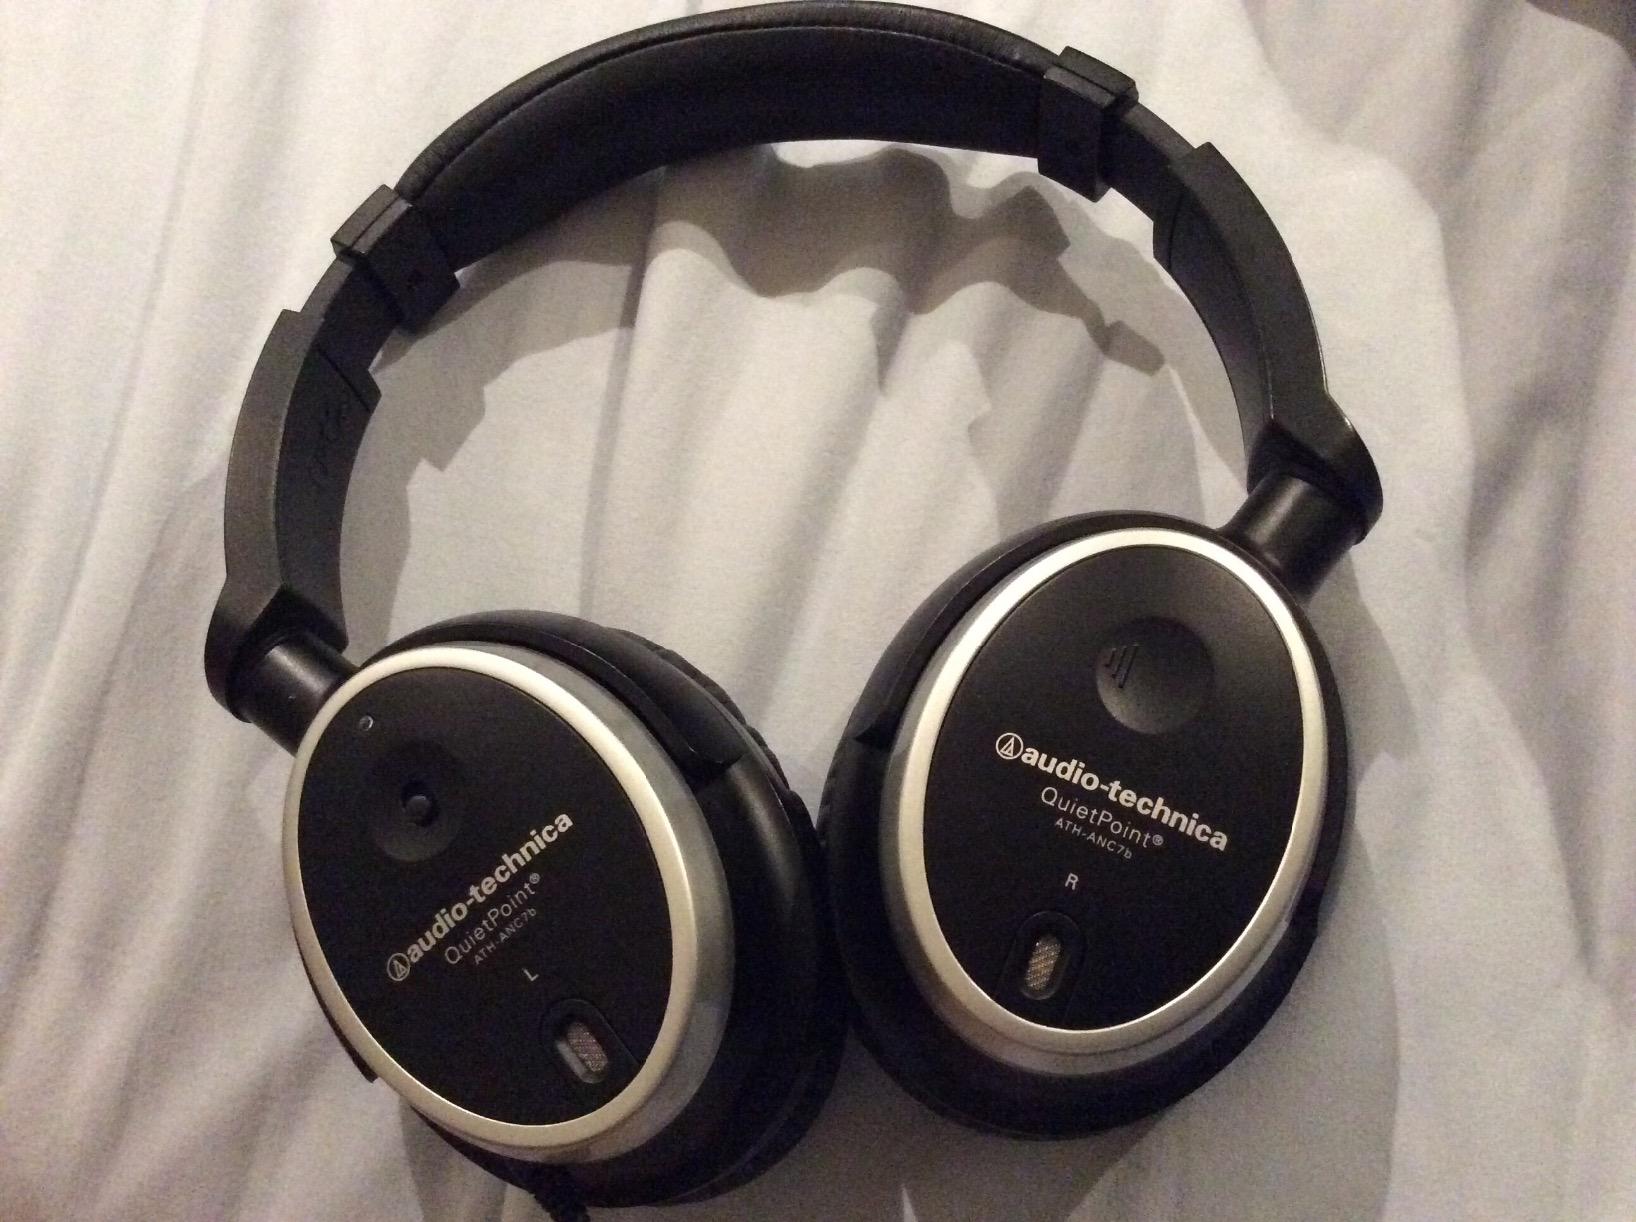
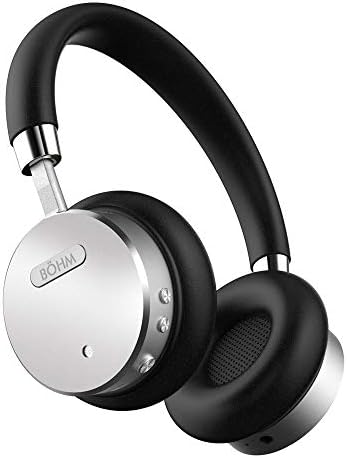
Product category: headphones
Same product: no